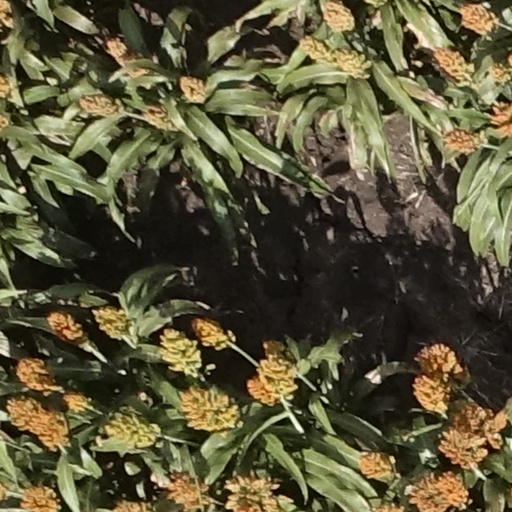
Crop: sorghum